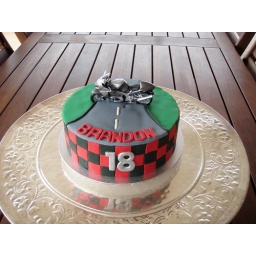
I hate using plastic but in order to do this cake to meet a budget, a plastic motor bike was used.